West Somerset Mineral Railway

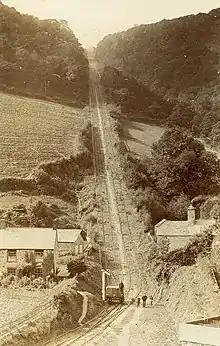
The inclined plane. Photo by Herbert Hole

The incline is sometimes referred to as the "Brendon Hill Incline" and occasionally as the "Brendon Hills Incline."